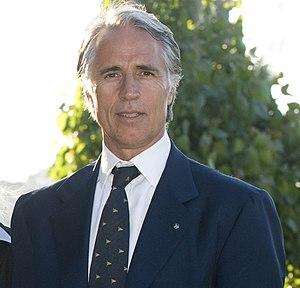
Giovanni Malagò est un entrepreneur, un dirigeant sportif, président du Comité national olympique italien depuis le 19 février 2013 et membre du Comité international olympique depuis octobre 2018, à titre individuel.